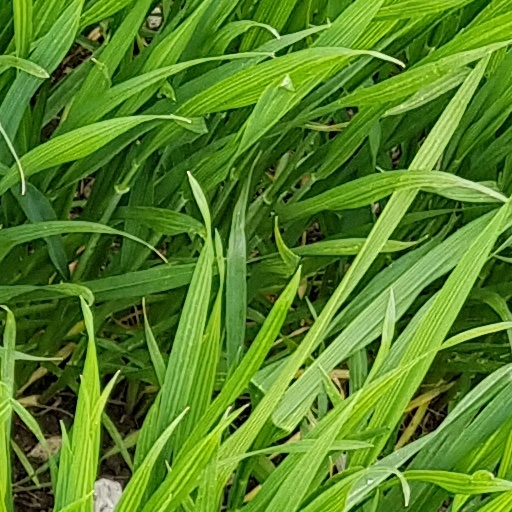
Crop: wheat